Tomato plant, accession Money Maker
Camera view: tilt-top (135 deg); turntable rotation: 330 degrees
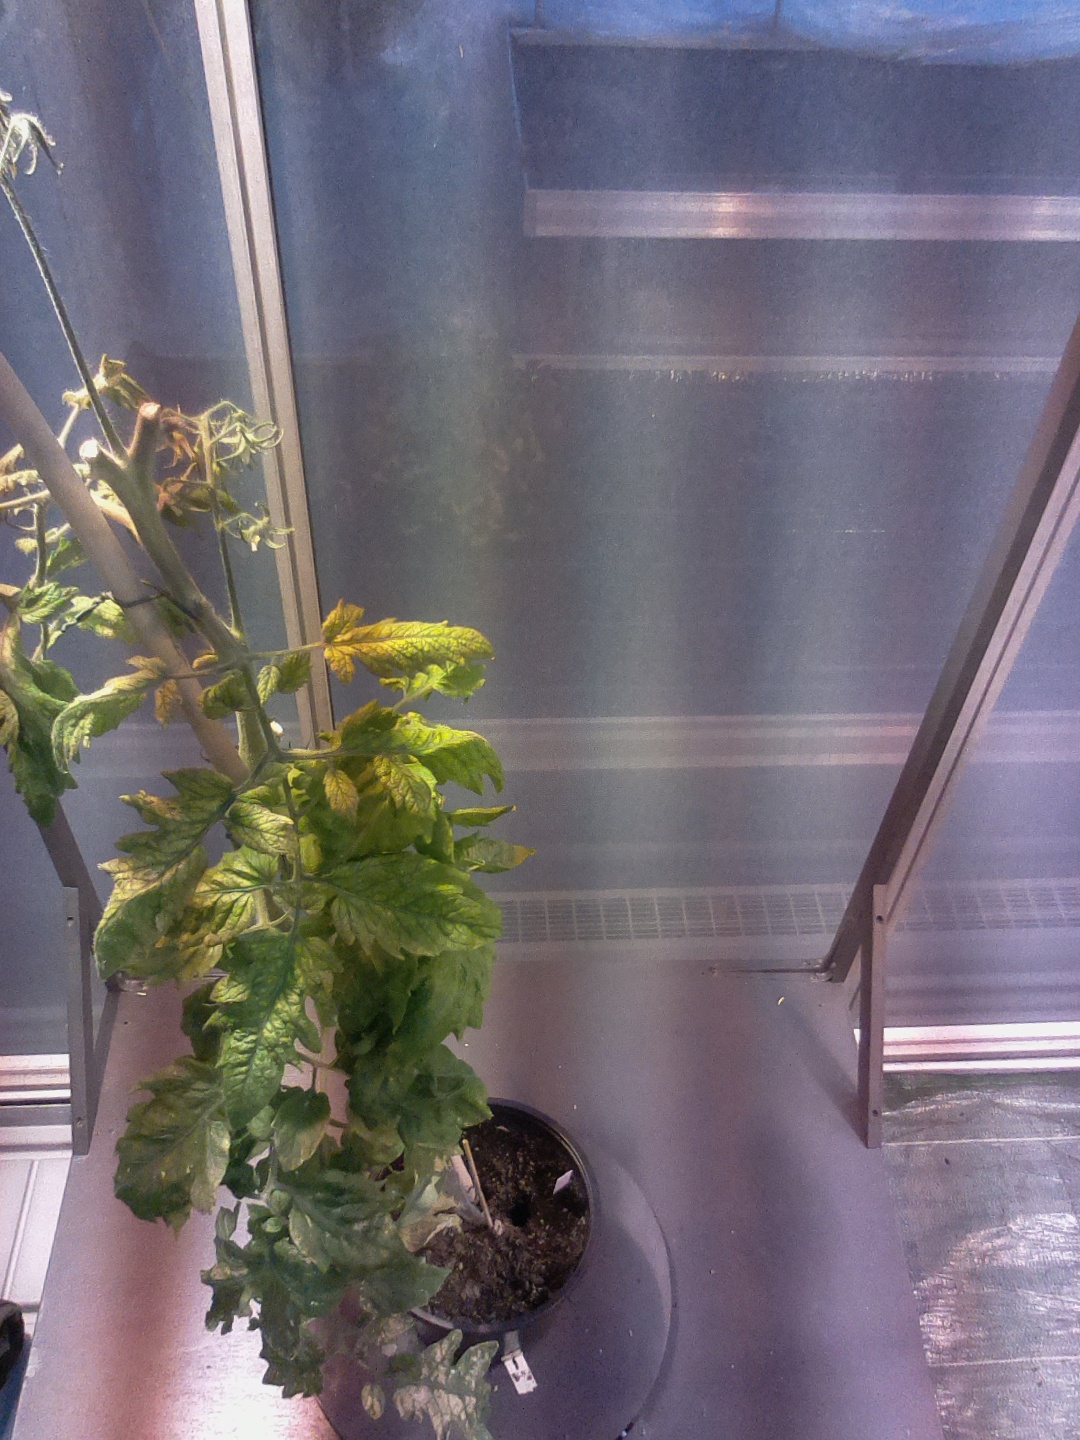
BBCH growth stage 76: 60%-70% of final fruit size